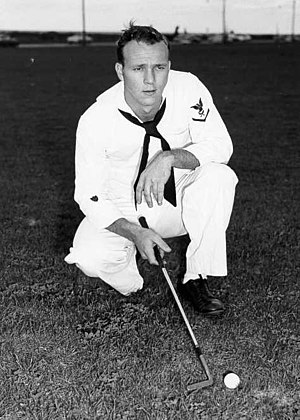
Arnold Palmer
Arnold Daniel Palmer var en amerikansk golfspiller og banearkitekt der regnes for at være en af de allerbedste golfspillere nogensinde. Han opnåede 62 sejre på PGA Touren og vandt desuden syv Major-turneringer: